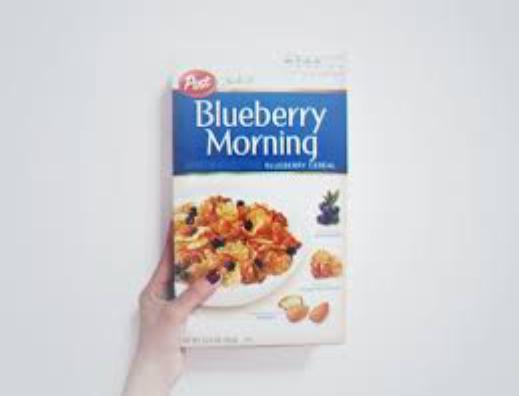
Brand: Blueberry Morning
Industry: Food